Herman Ese'ese

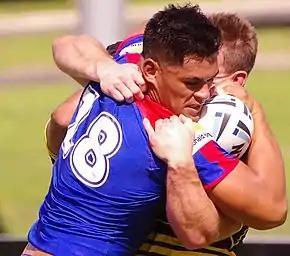
Ese'ese hitting the ball up for Newcastle in 2019

In the 2019 NRL season,Ese'ese played 18 games for Newcastle as the club finished 11th on the table for a second consecutive year.